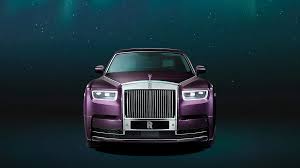
Label: noambulance